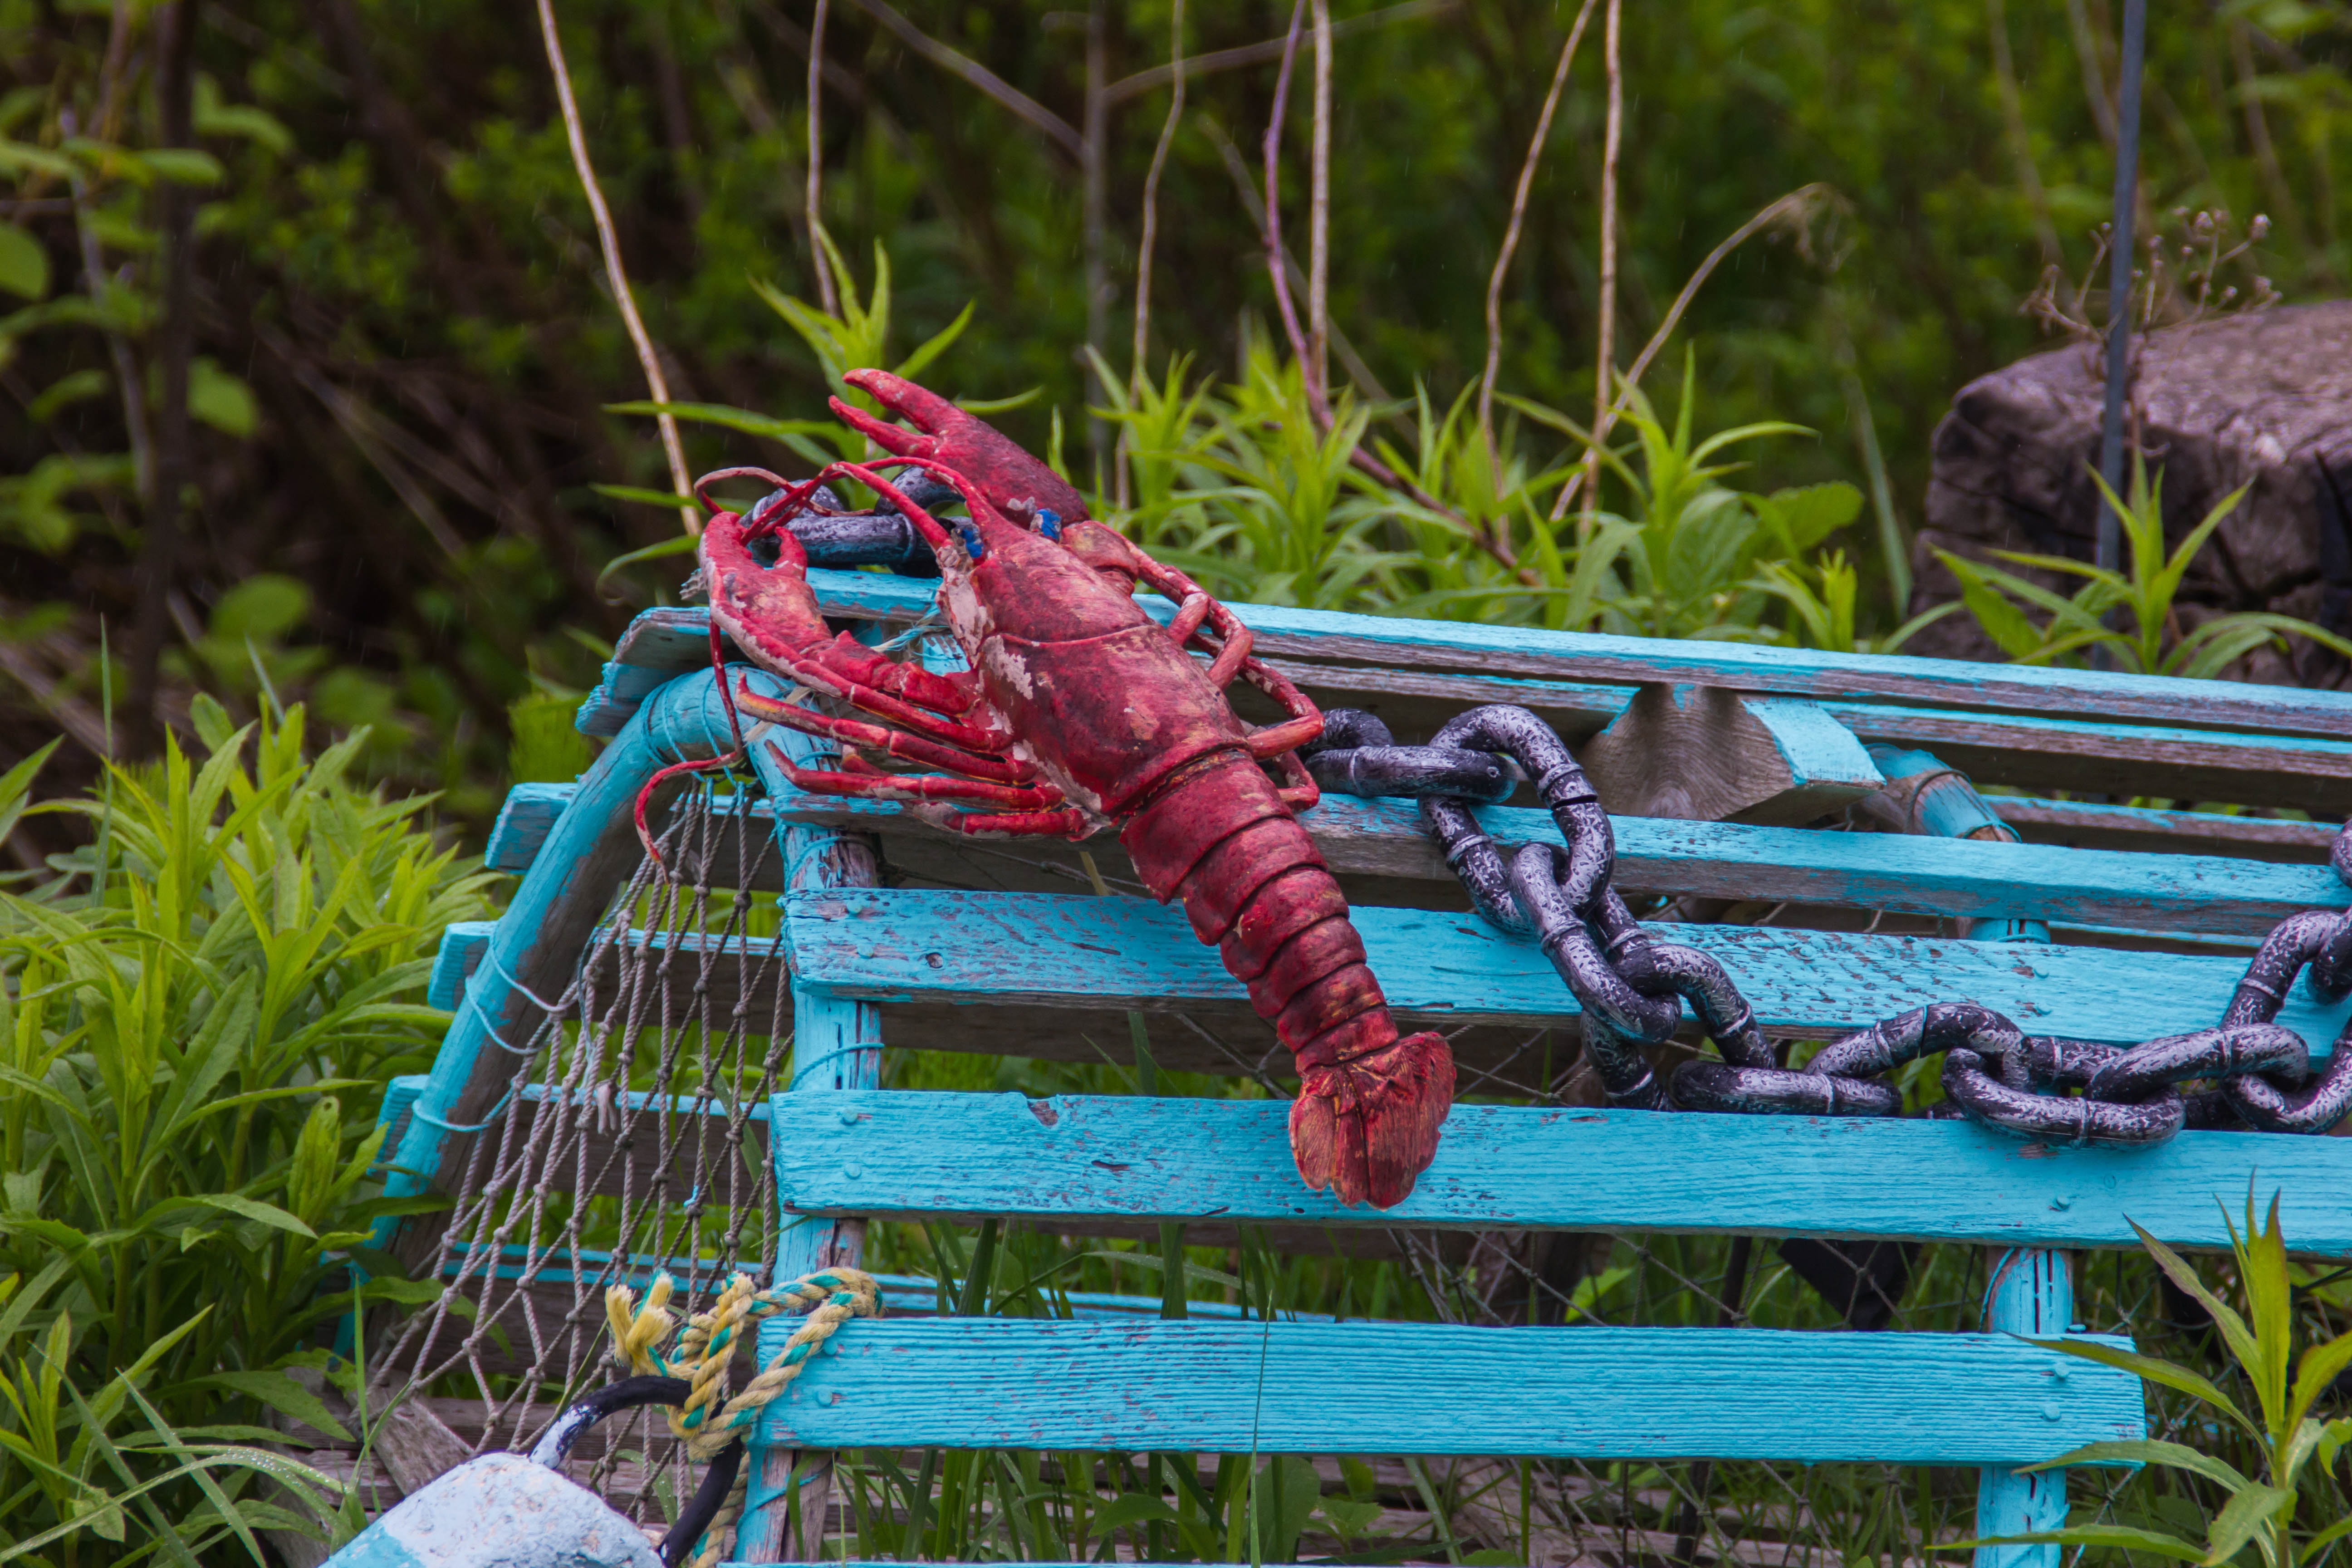
chain, food, jungle, seafood, claw, invertebrate, cage, lobster, trap